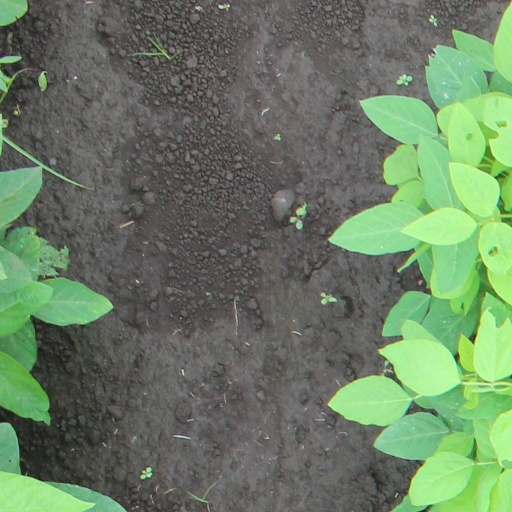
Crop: soybean